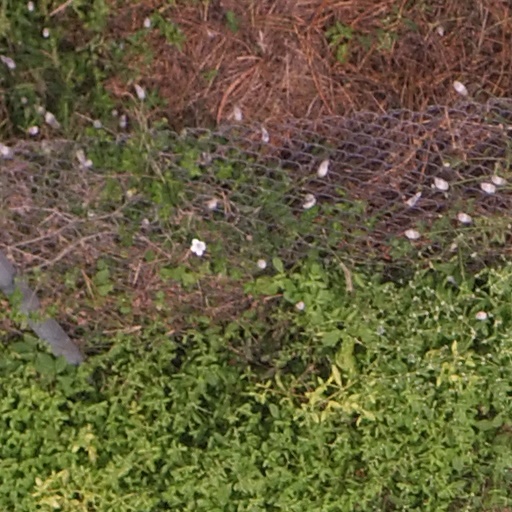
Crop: maize; corn